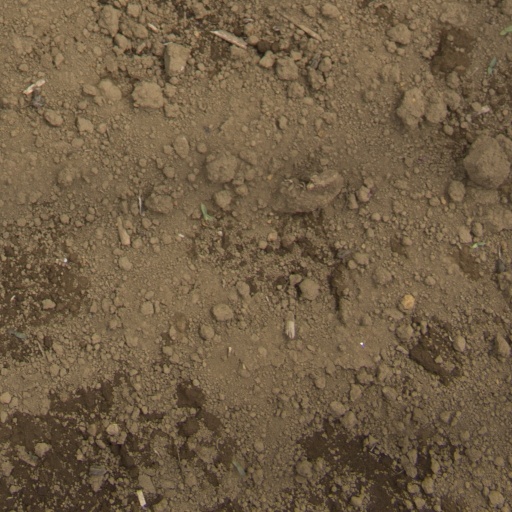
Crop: Jerusalem artichoke